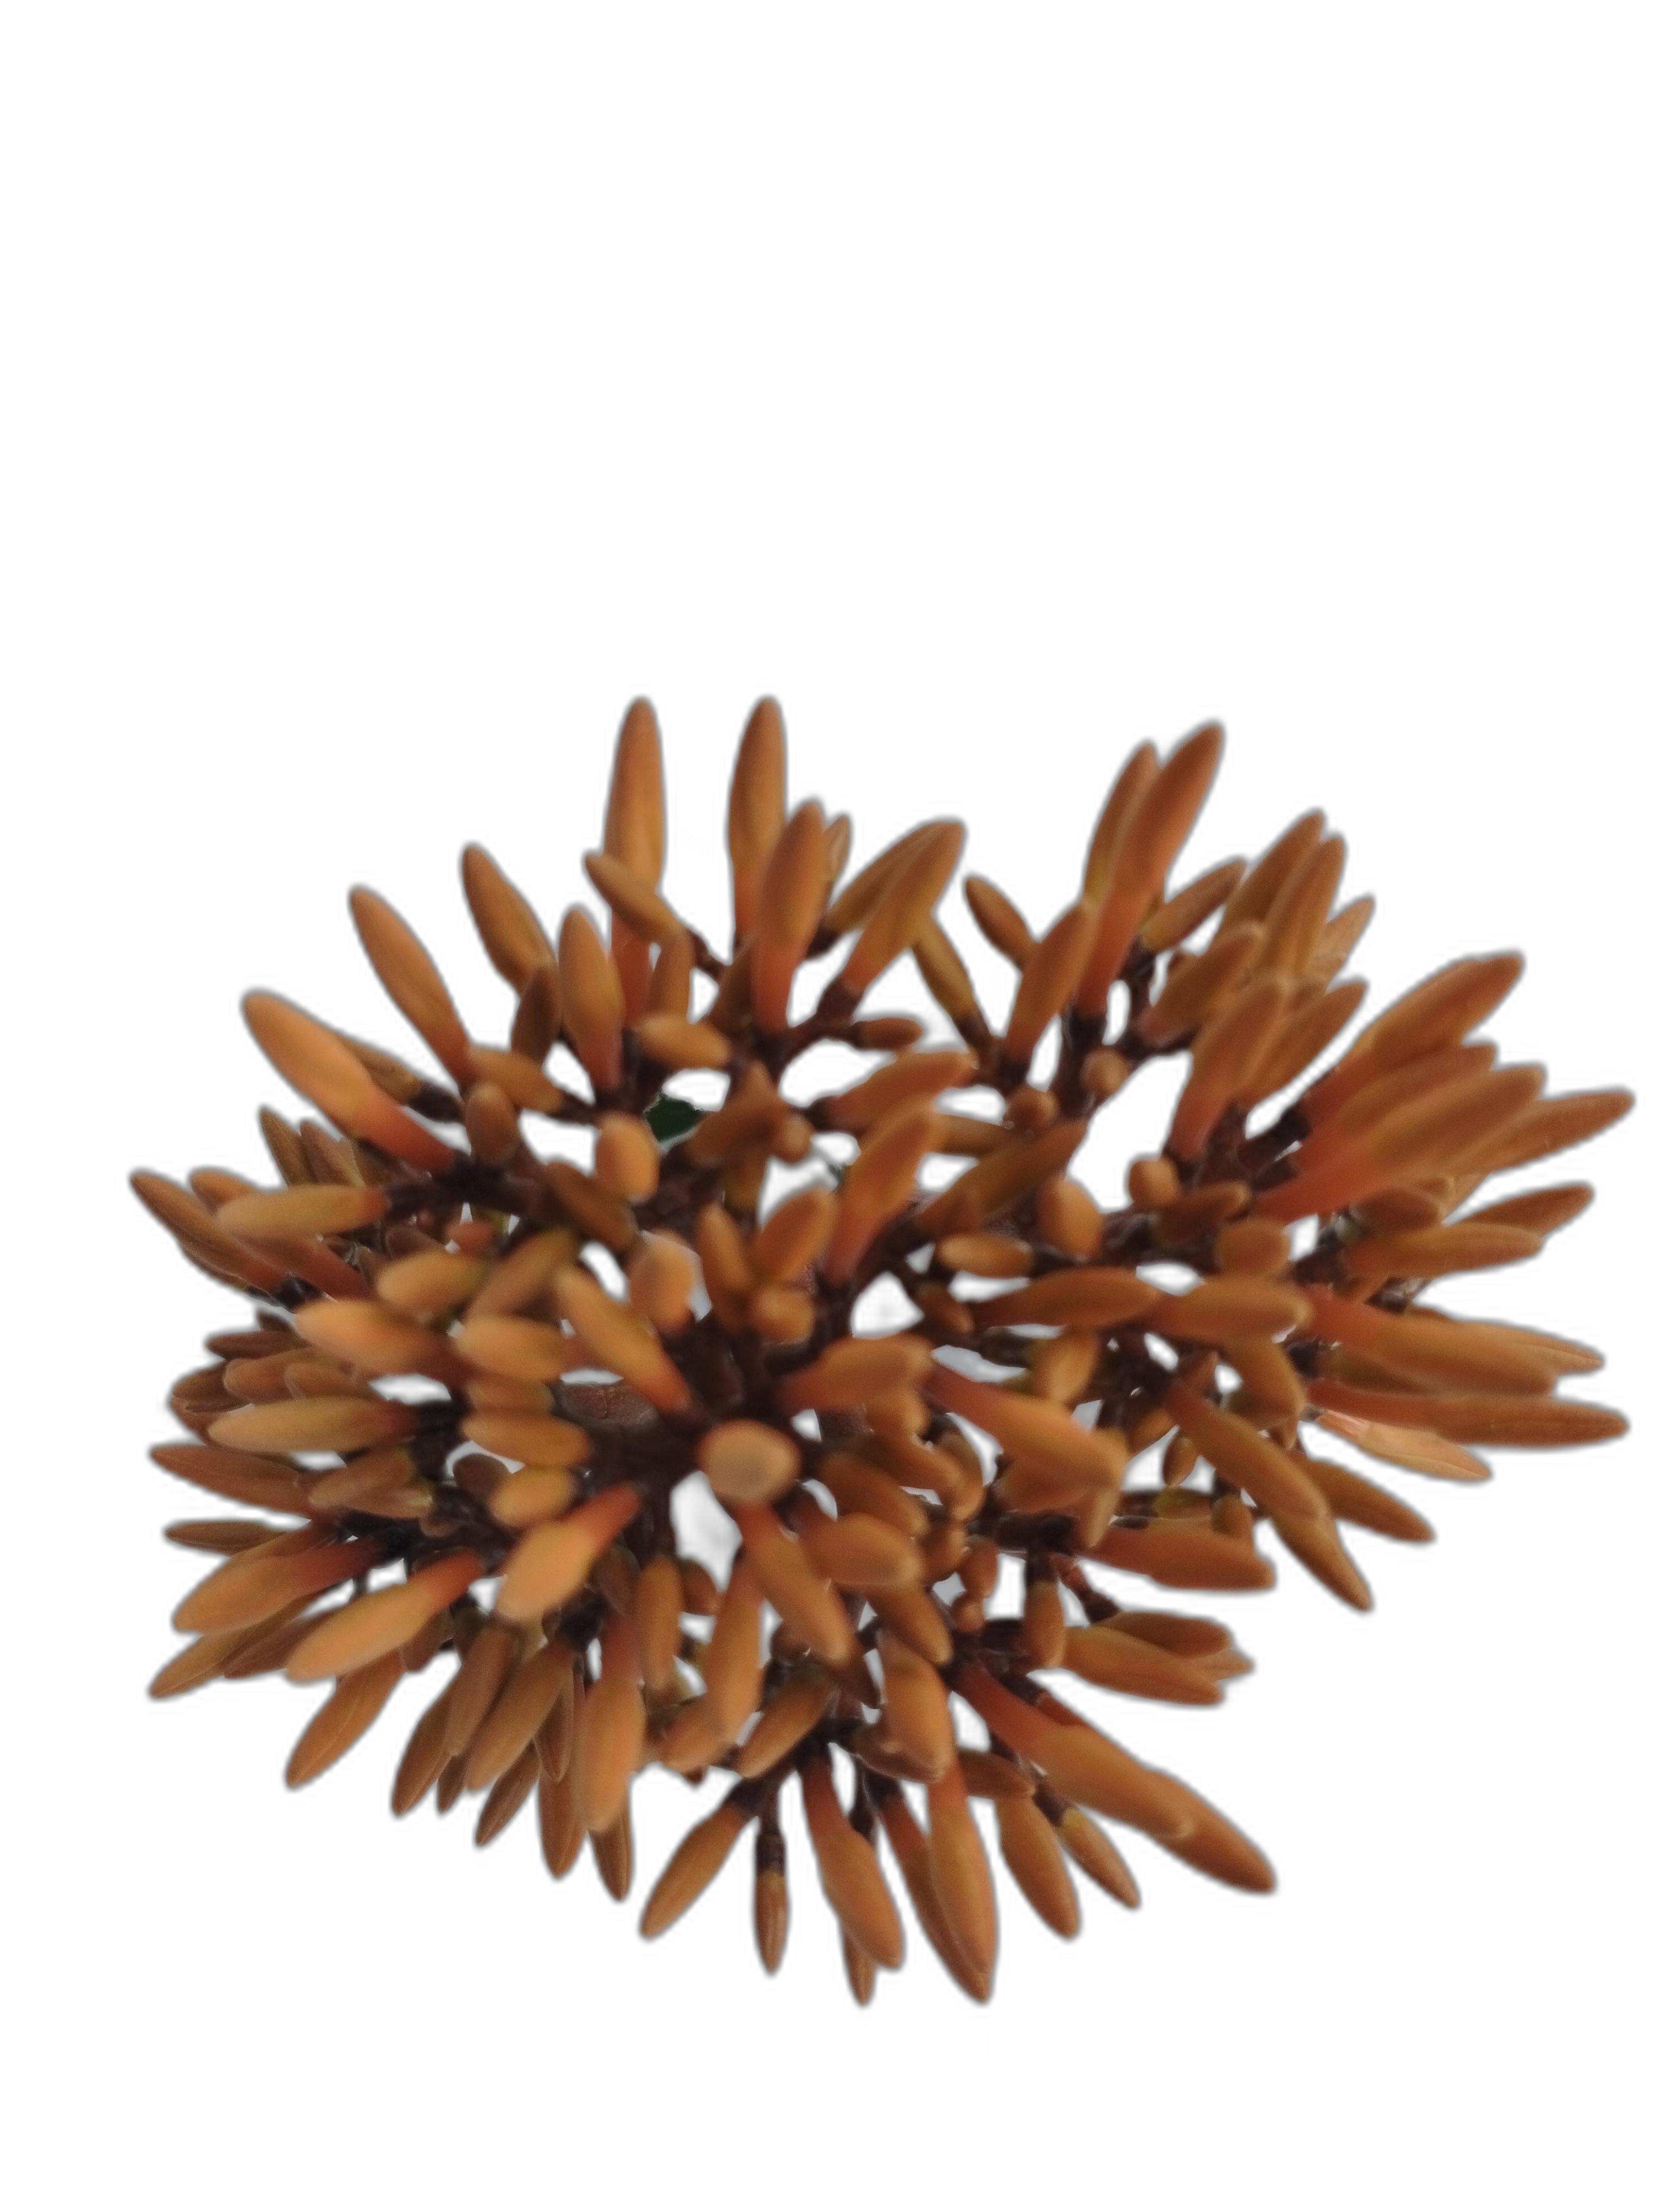
Label: Jungle geranium